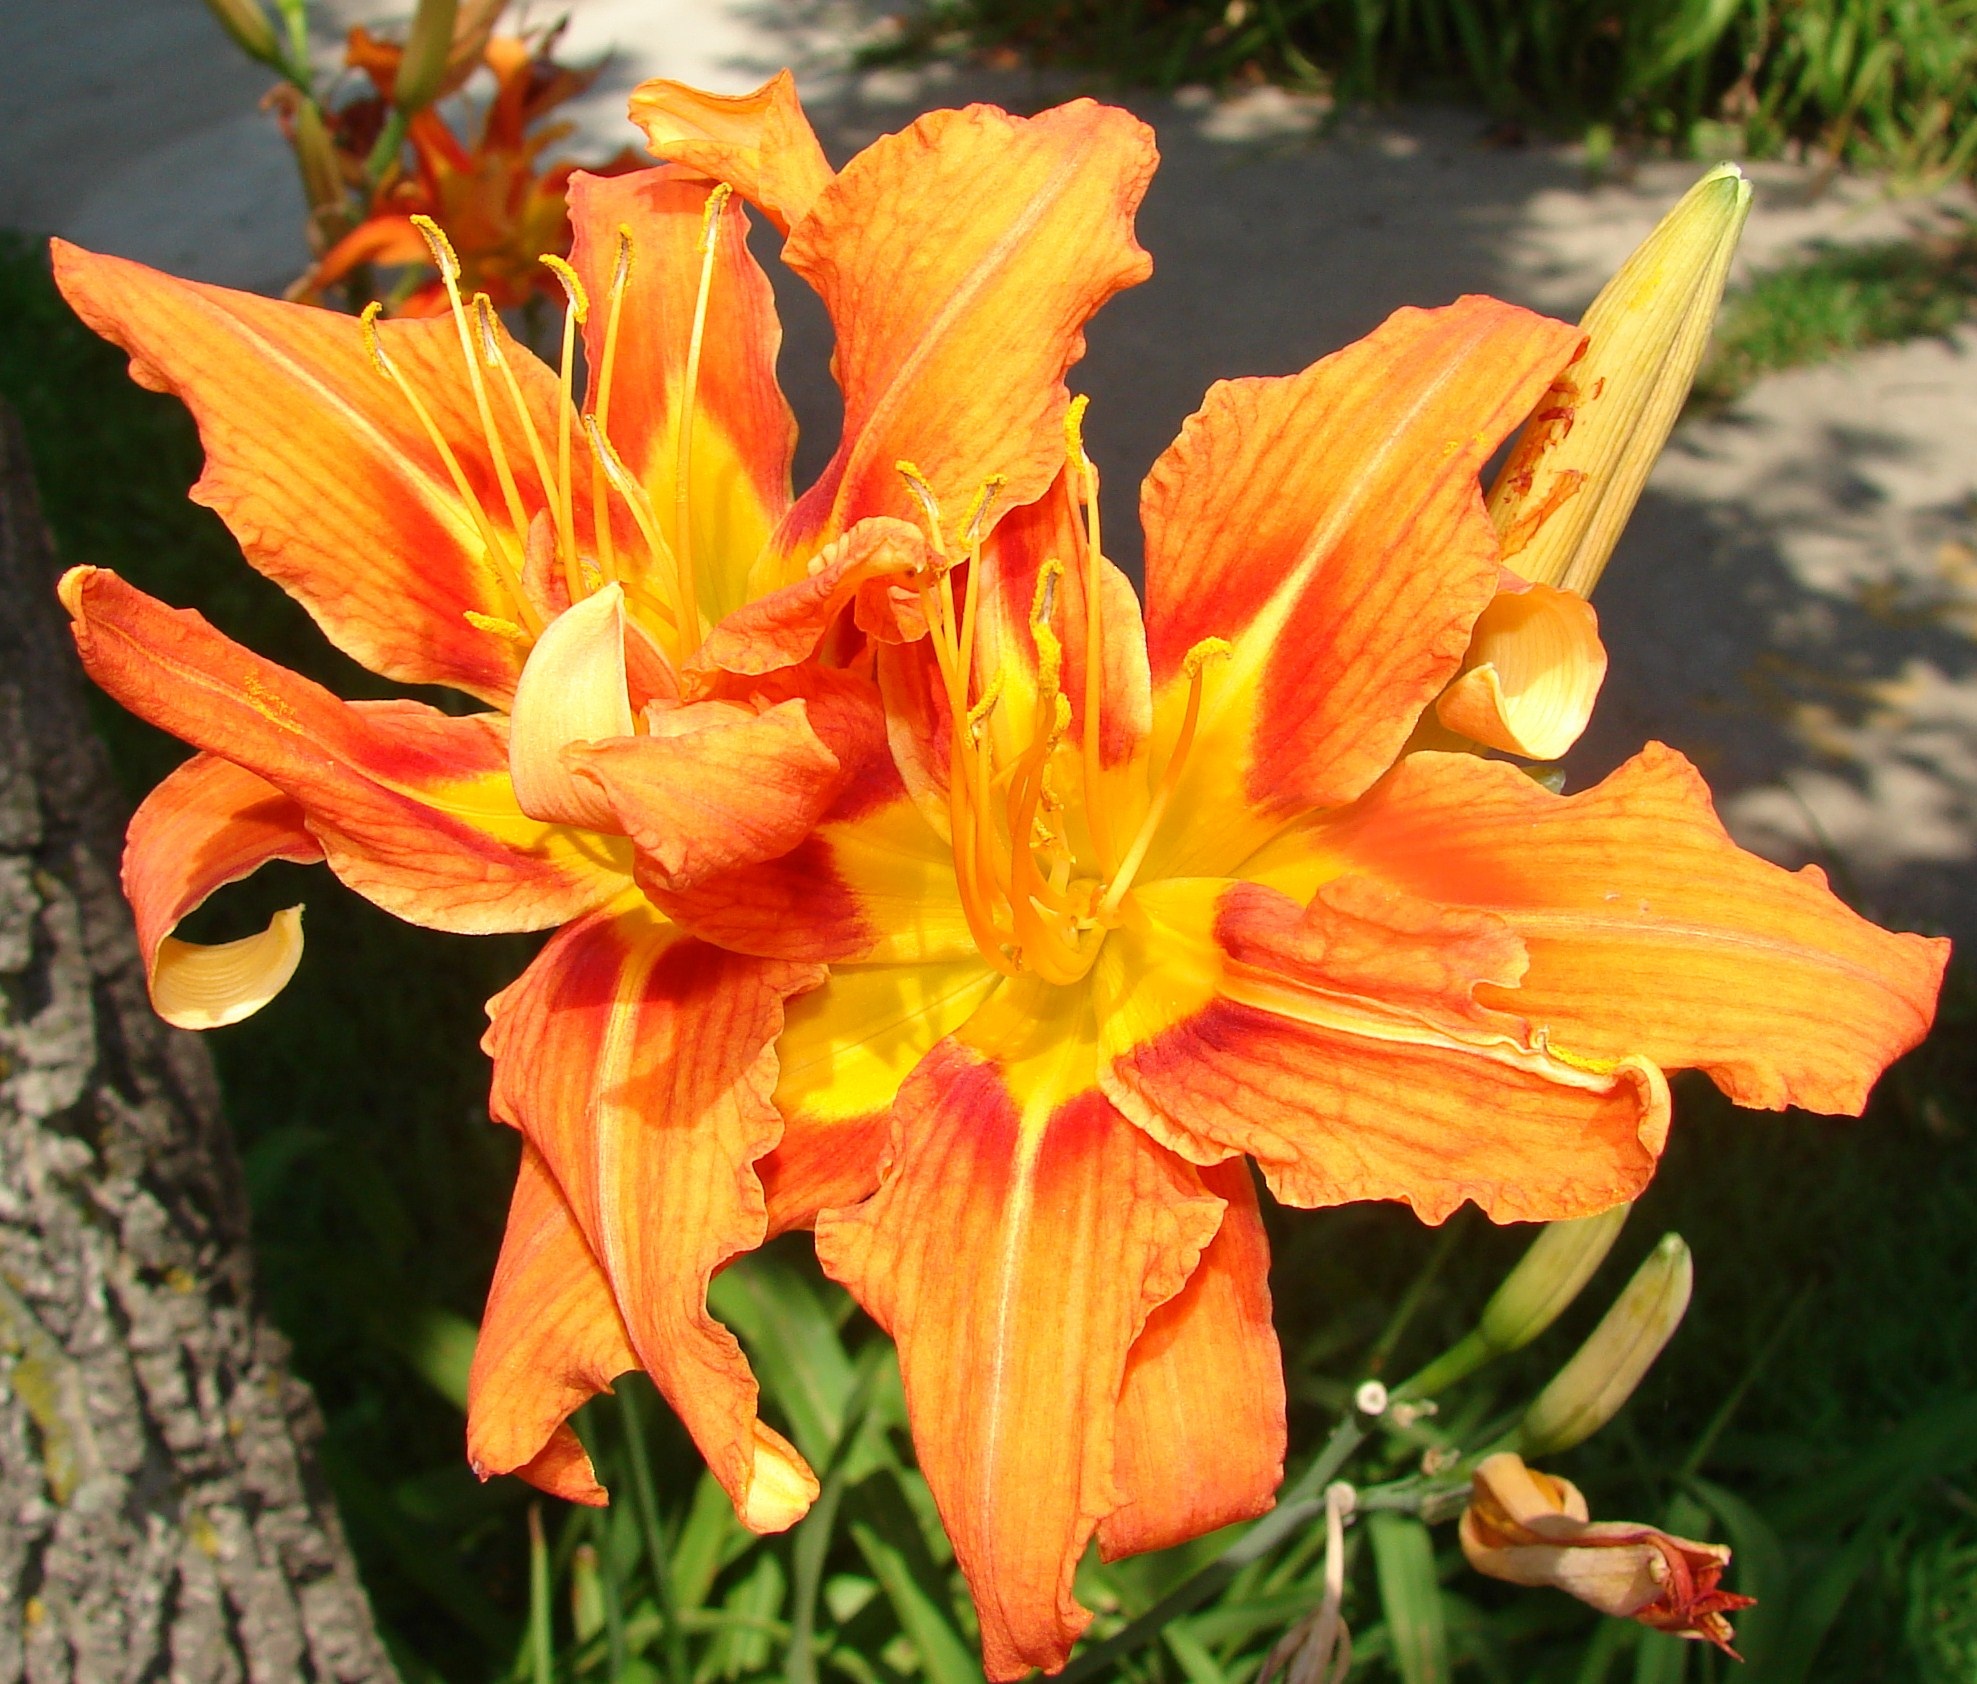
nature, plant, flower, petal, bloom, orange, botany, flora, lily, daylily, hemerocallis, flowering plant, orange lily, land plant, kwanzo